Saionji Kinmochi

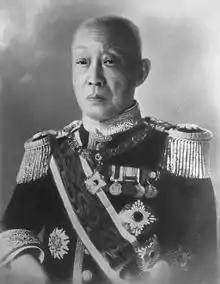
Saionji 1920s

Prince was a Japanese statesman, diplomat, and political leader who served twice as the Prime Minister of Japan (1906–1908 and 1911–1912). He was the last surviving member of the "genrō", the small group of unofficial elder statesmen who dominated Japanese politics during the Meiji and Taishō periods. As a member of the Kyoto court nobility, Saionji forged a close relationship with the imperial house from a young age and participated in the Boshin War that overthrew the Tokugawa shogunate. He spent nearly a decade studying in France, where he was deeply influenced by European liberalism.